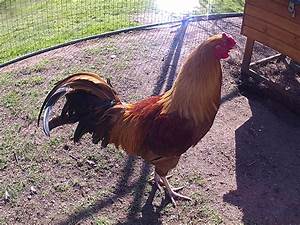
Label: gallina